Chris Kroeze

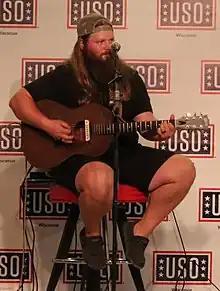
Kroeze in 2021

Chris Kroeze (born January 28, 1991) is an American country singer. He is the runner-up of season 15 of the American talent competition "The Voice" at the age of 27.